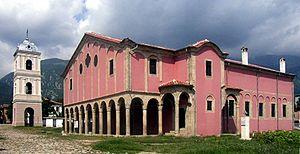
Karlovo est une ville centre de la Bulgarie, située dans l'une des vallées du versant sud de la chaîne du Balkan : la « vallée des roses ».